Public university

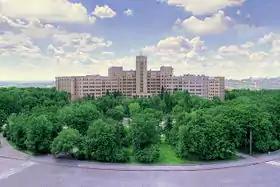
Constructivist House of Projects, National University of Kharkiv

In Russia, about 7.5 million students study in thousands of universities. Founded in 1755, Moscow State University is a public research university and the most prestigious university in Russia. Saint Petersburg State University is a state-owned university that was founded in 1724; it is managed by the government of the Russian Federation.